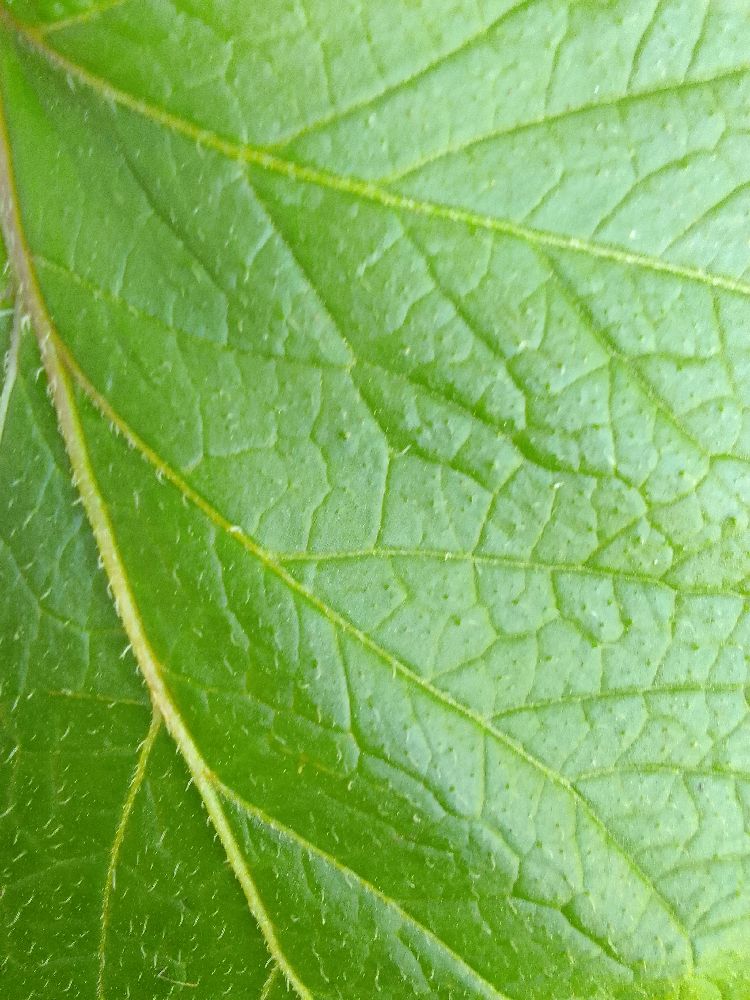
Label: Healthy